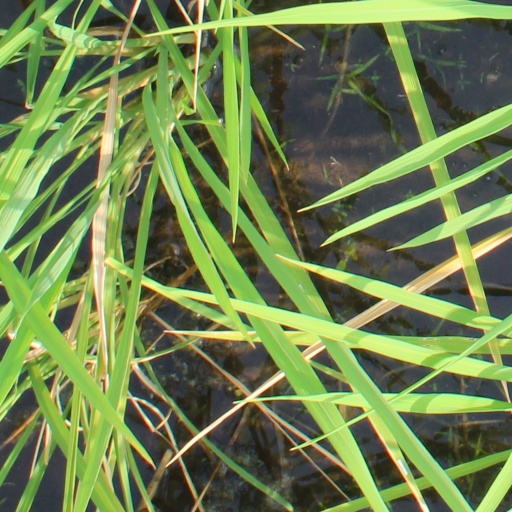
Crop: rice